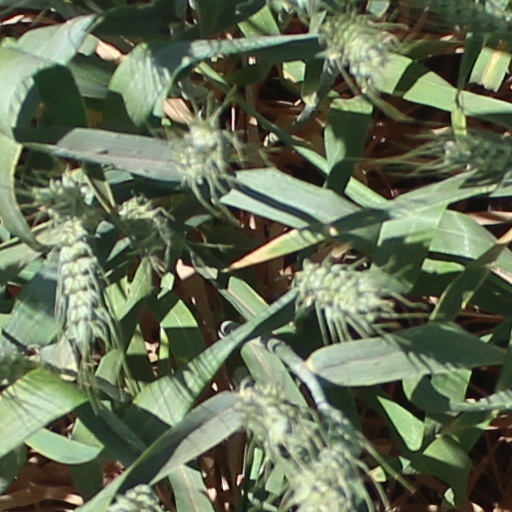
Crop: wheat